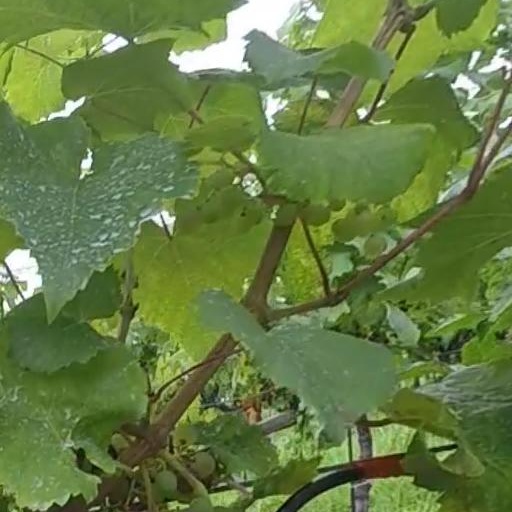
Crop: grape